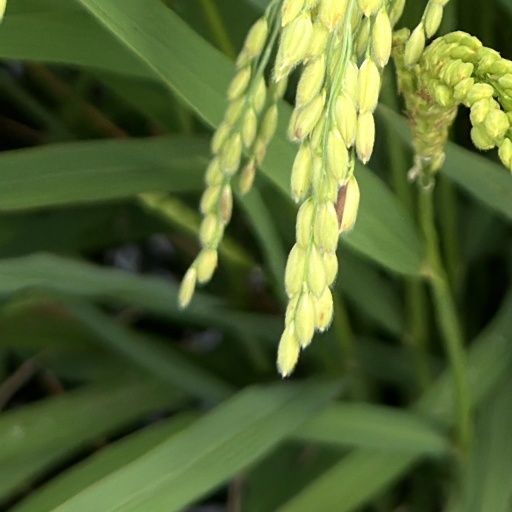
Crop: rice